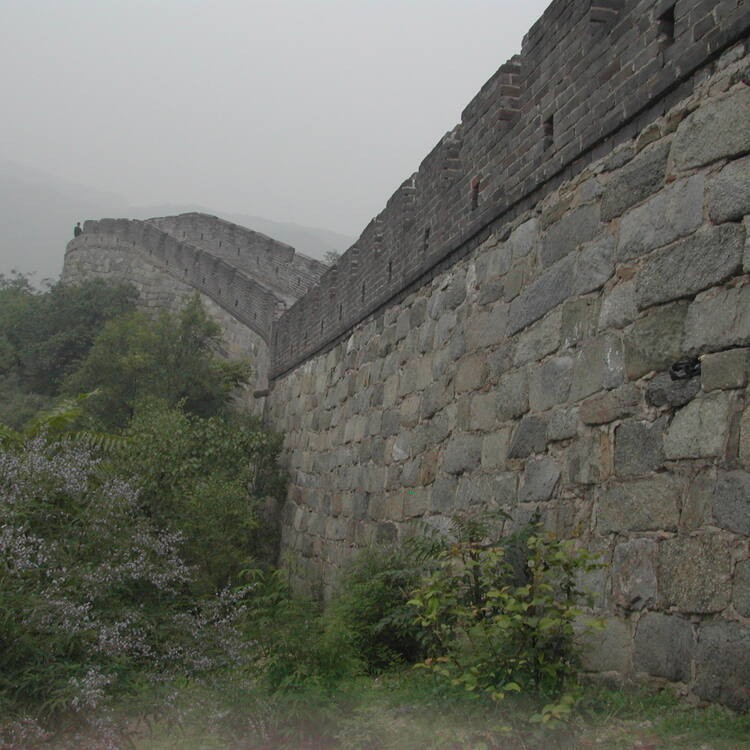
Landmark: Great Wall of China